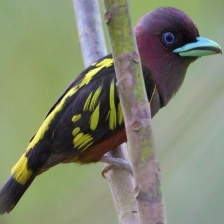
Species: BANDED BROADBILL
Scientific name: EURYLAIMUS JAVANICUS